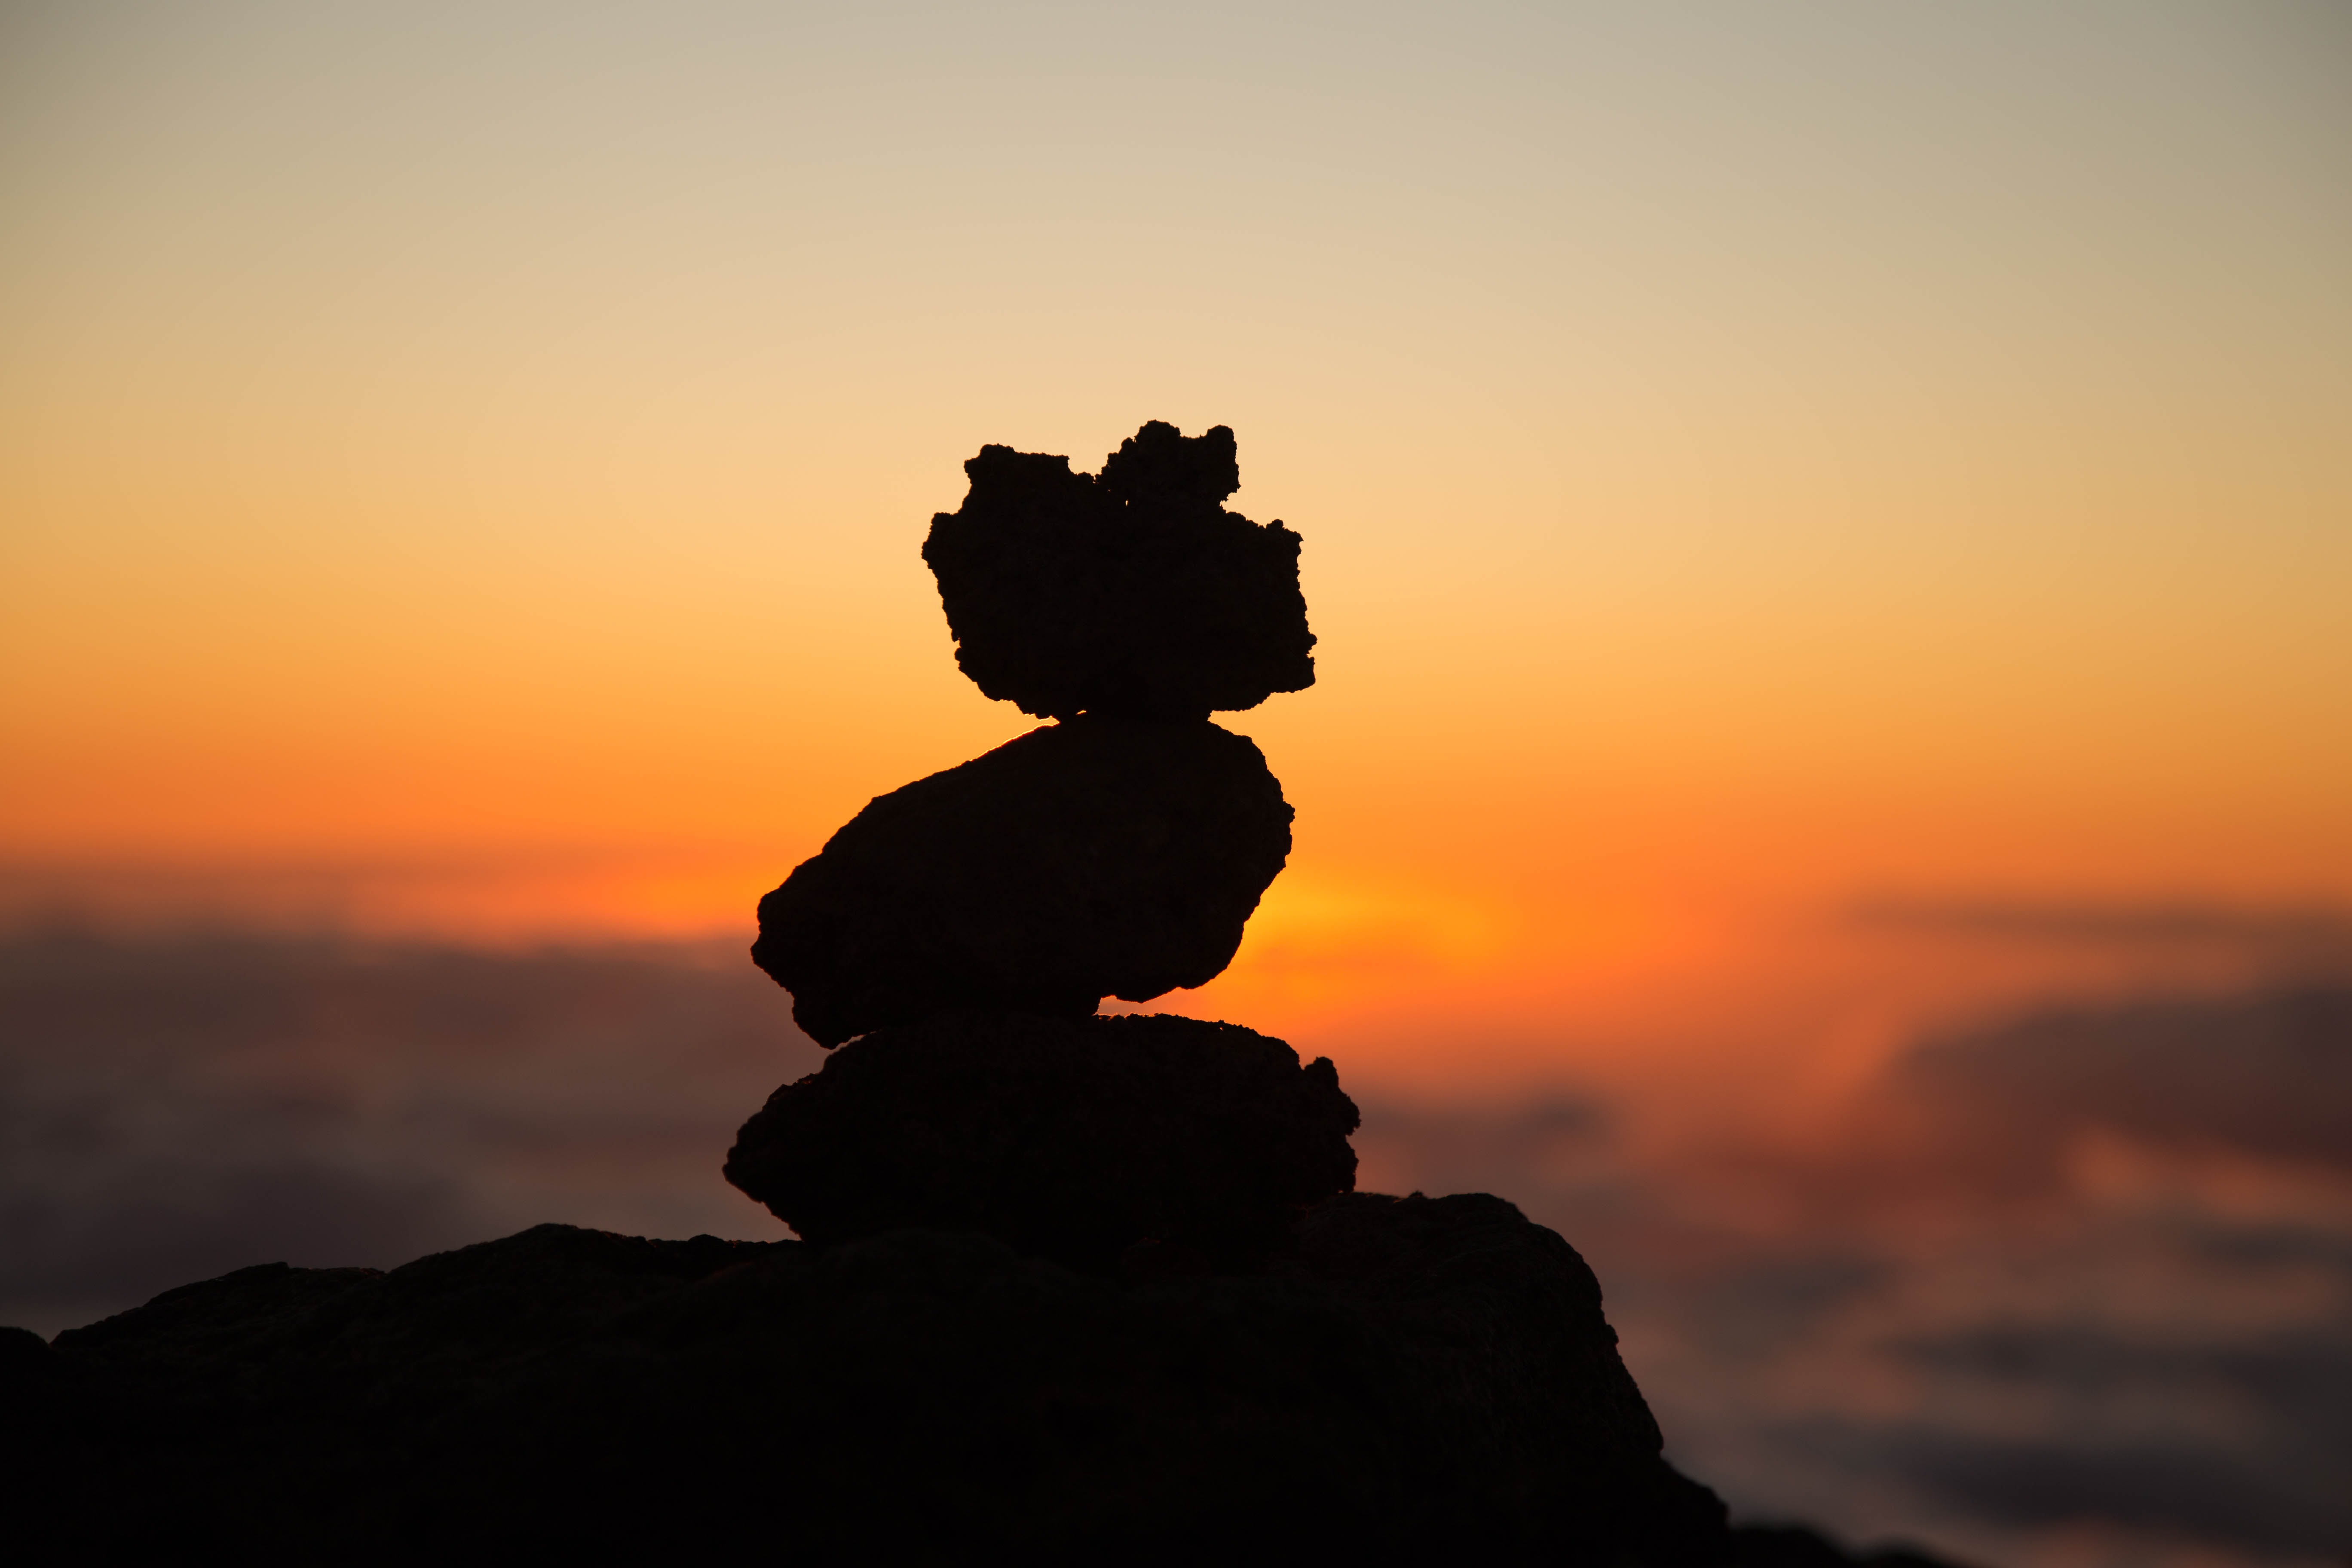
beach, sea, water, horizon, silhouette, mountain, cloud, sky, sun, sunrise, sunset, sunlight, morning, dawn, dusk, evening, reflection, rocks, afterglow, atmospheric phenomenon, rock balancing